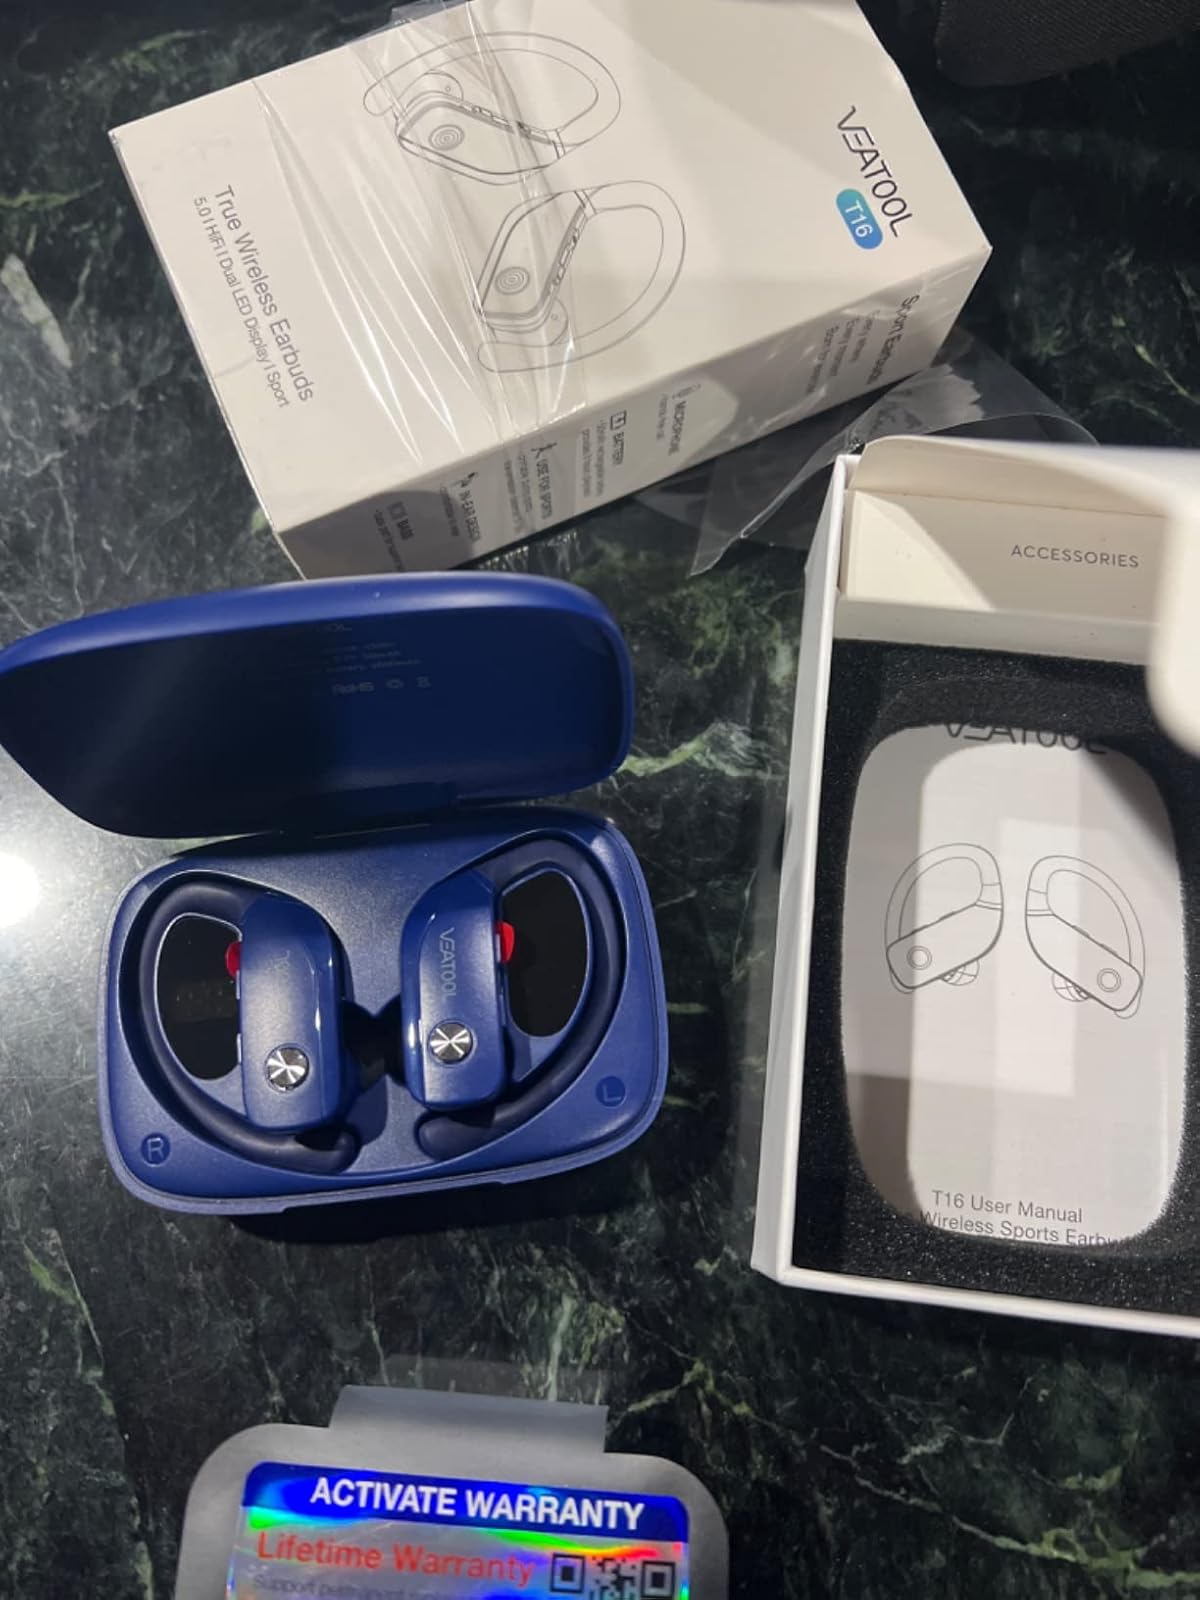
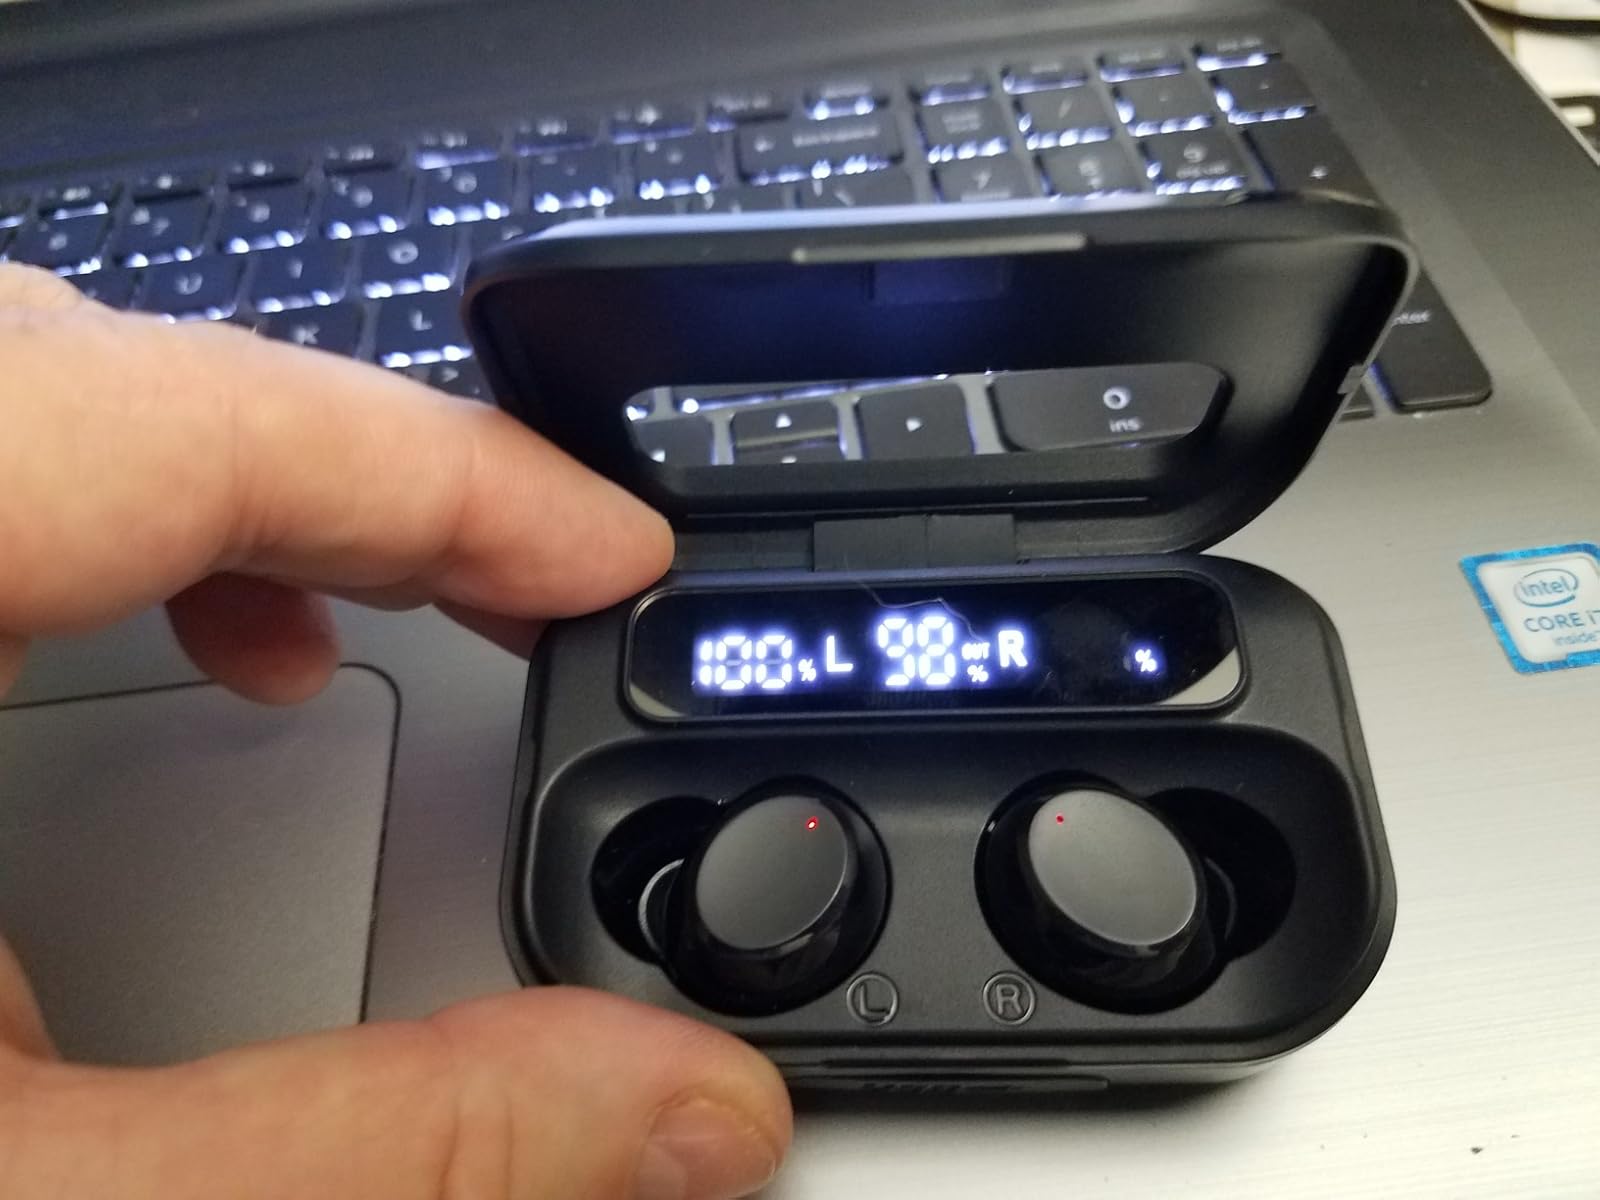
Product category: earbuds
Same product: no